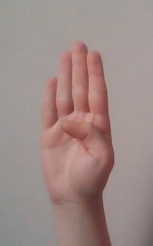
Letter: kaaf